Hugh Graham, 1st Baron Atholstan

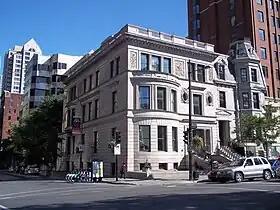
Lord Atholstan's House on Sherbrooke Street in the Golden Square Mile, Montreal

He was educated at the Huntingdon Academy until the age of fifteen. After terminating school, he served his apprenticeship as office boy and later business manager under his uncle, E. H. Parsons, a journalist, who published the "Commercial Advertiser", and afterwards the "Evening Telegraph" in Montreal. In 1865, he was appointed Secretary-Treasurer of the Gazette Printing Company.